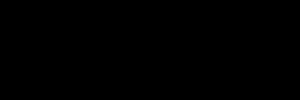
Une photorésistance est un composant électronique dont la résistivité varie en fonction de la quantité de lumière incidente : plus elle est éclairée, plus sa résistivité baisse.